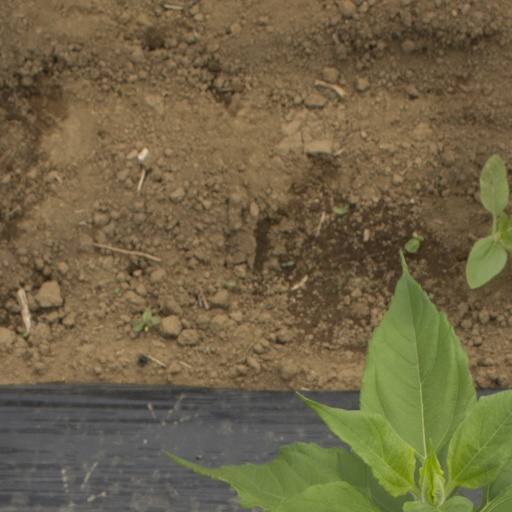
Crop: Jerusalem artichoke